Republic of Karelia

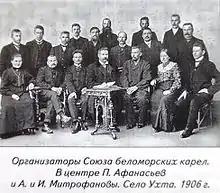
Union of White Sea Karelians

The Karelian people and culture developed during the Viking Age in the region to the west of Lake Ladoga. Karelians were first mentioned in Swedish sagas around the 10th century. Russians first mentioned Karelians in 1143, they called Karelians ""Korela"."